George Washington (Greenough)

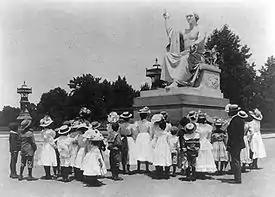
"George Washington" (Photo, "ca." 1899)

On July 14, 1832, the U.S. Congress commissioned Greenough to create a statue of Washington for display in the U.S. Capitol rotunda.